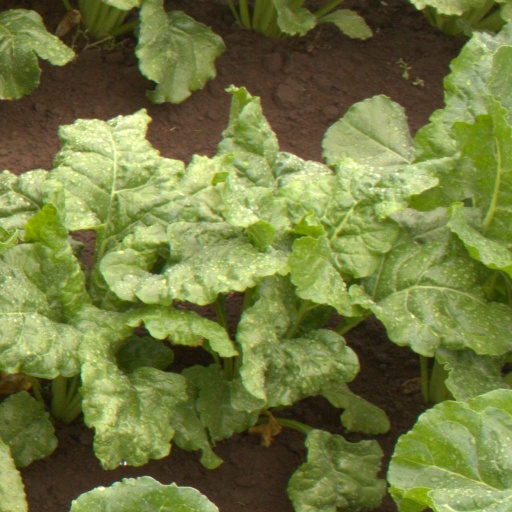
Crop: sugar beet